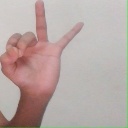
अक्षर: ण